Formula 18

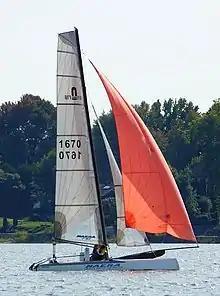
Formula 18 catamaran with gennaker

The overall objective of the class is to offer popular, safe, exciting and fair racing in 18-foot catamarans.